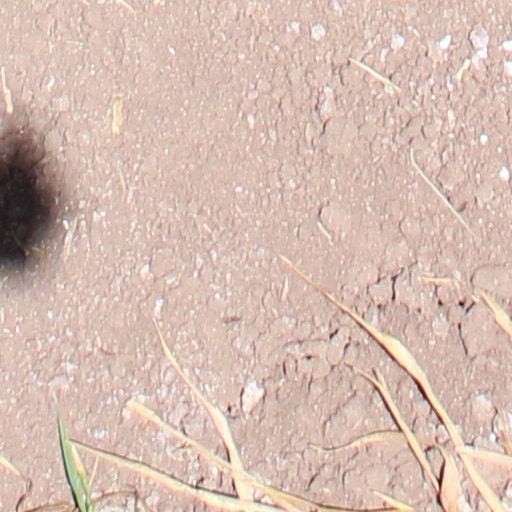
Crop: wheat